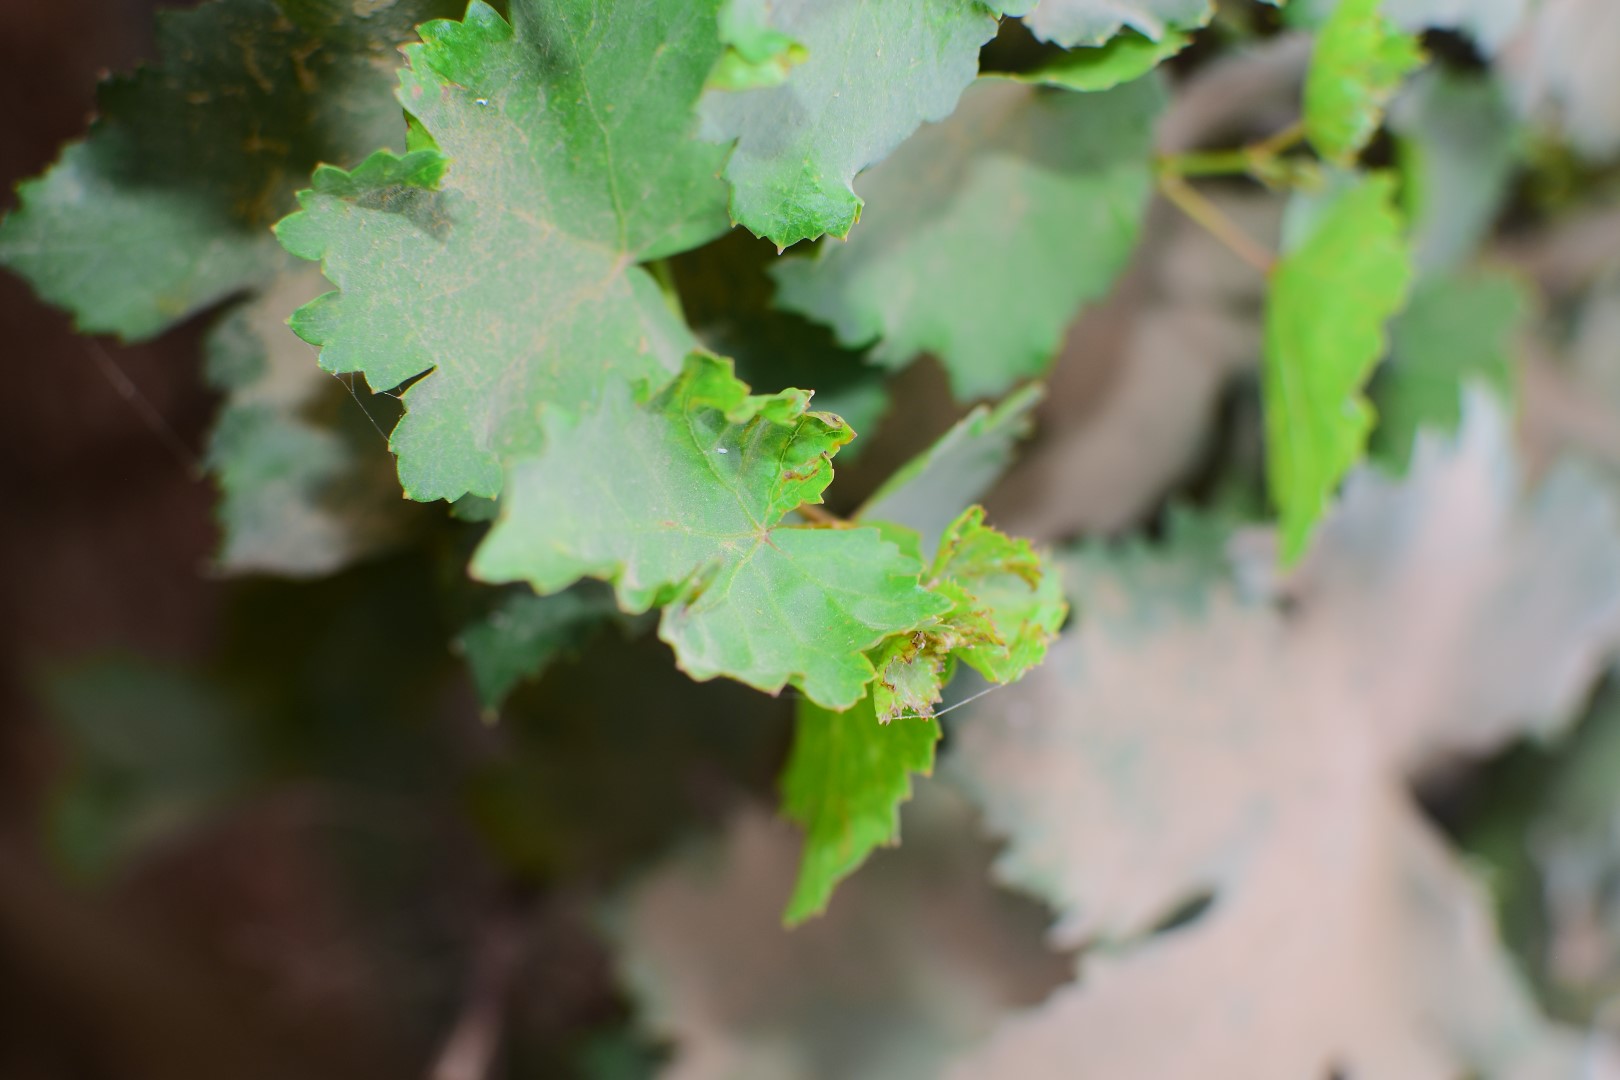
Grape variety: Kamali